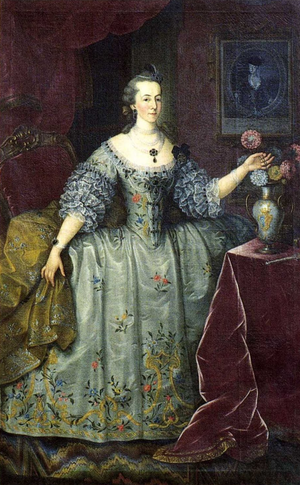
Sebastião José de Carvalho e Melo, comte d'Oeiras et marquis de Pombal est un homme politique portugais. Sa personnalité, son désir de réforme et des circonstances exceptionnelles ont fait de ce secrétaire d'État l'un des hommes politiques les plus importants dans l'histoire du Portugal.